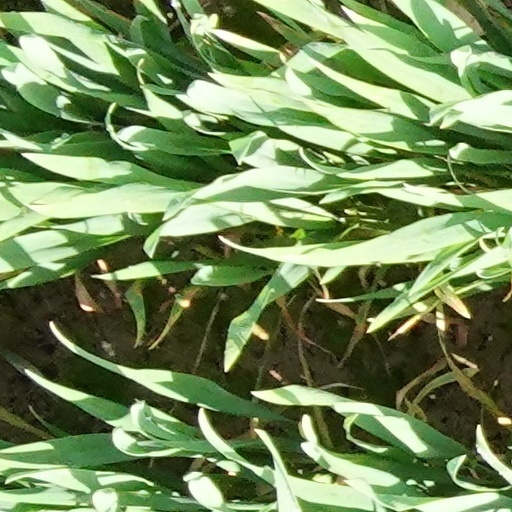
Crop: wheat